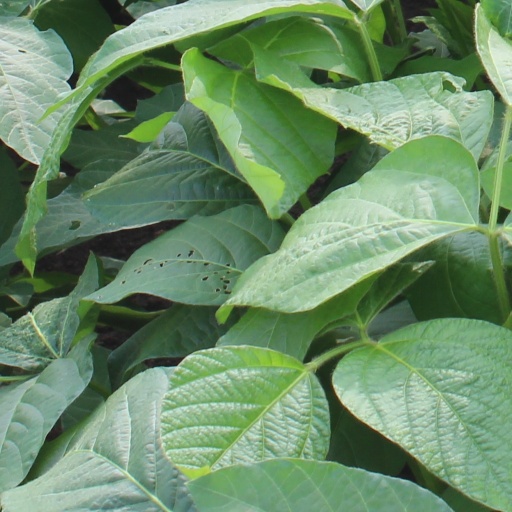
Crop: soybean